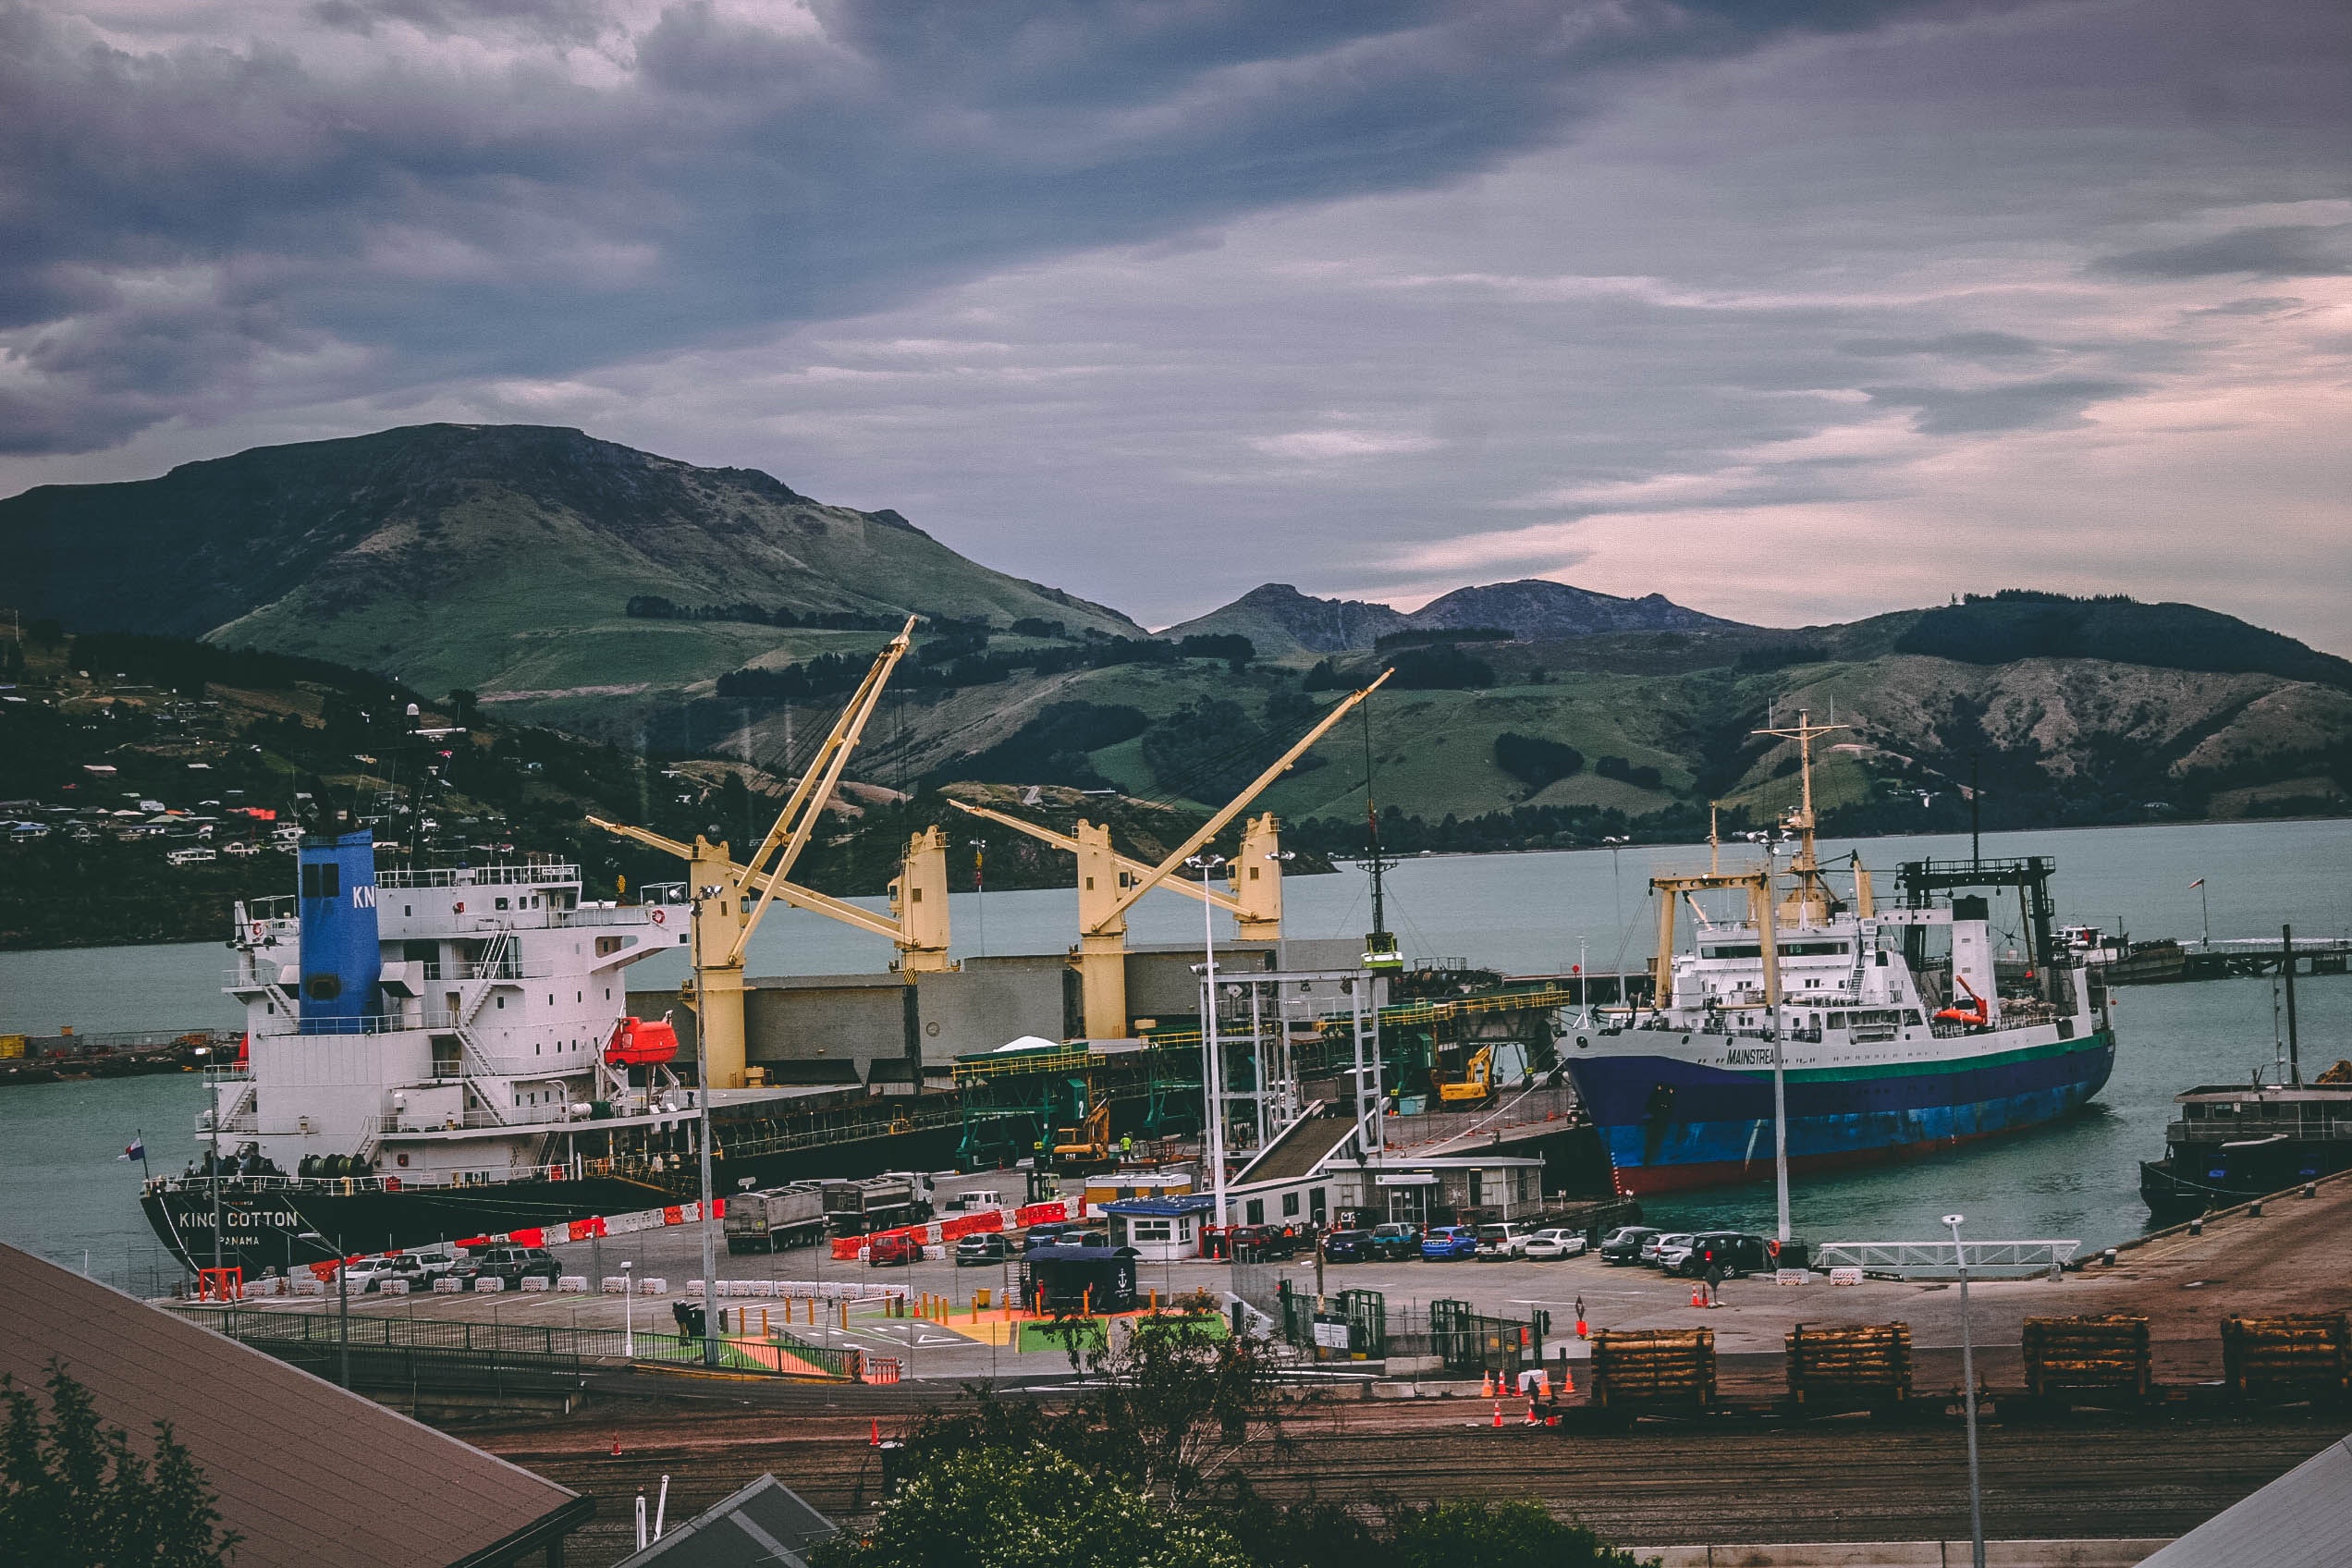
boat, sky, harbor, vehicle, port, cloud, waterway, watercraft, infrastructure, fishing vessel, ship, marina, mountain, dock, hill, tourism